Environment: real
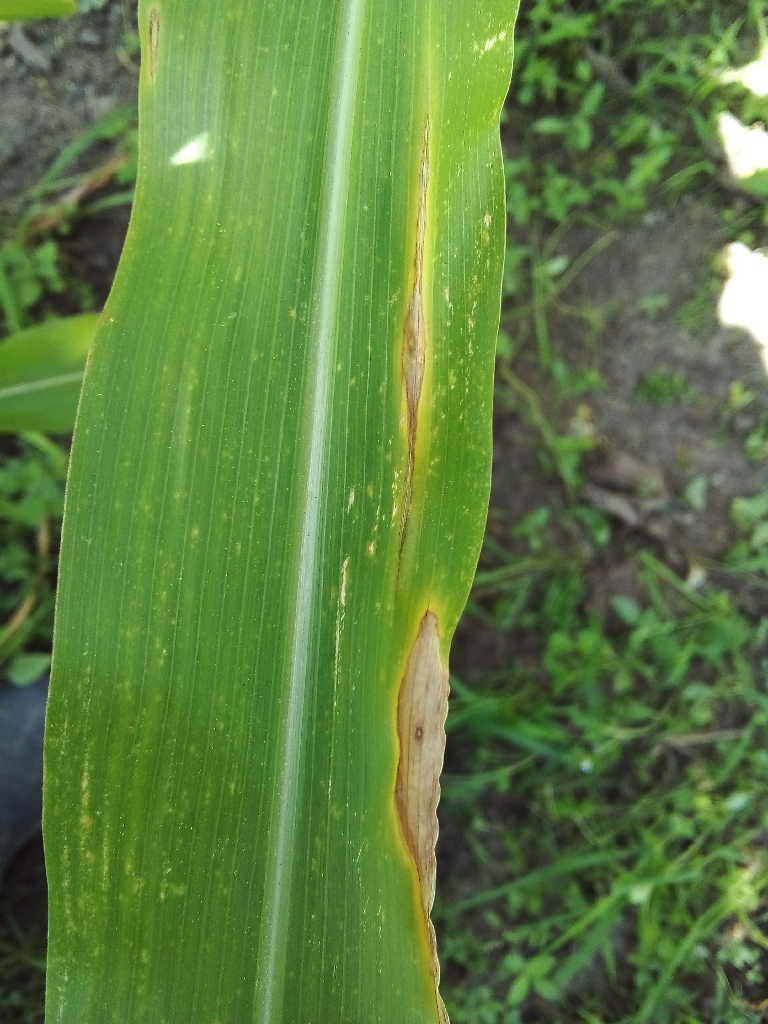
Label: northern_corn_leaf_blight